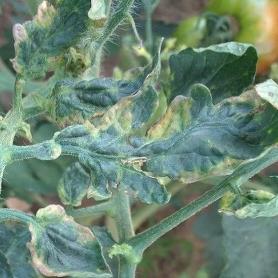
Crop: Tomato
Condition: virosis-d